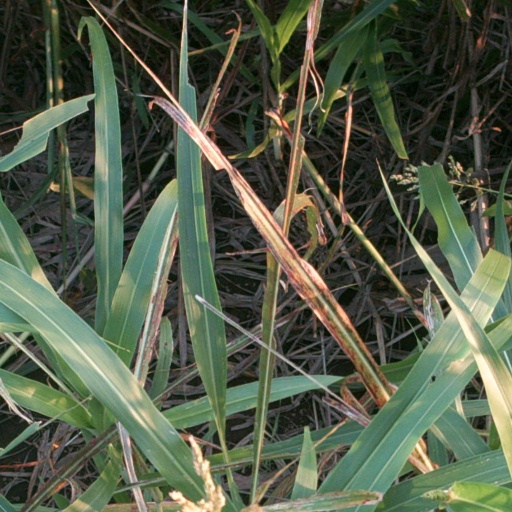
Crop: sorghum